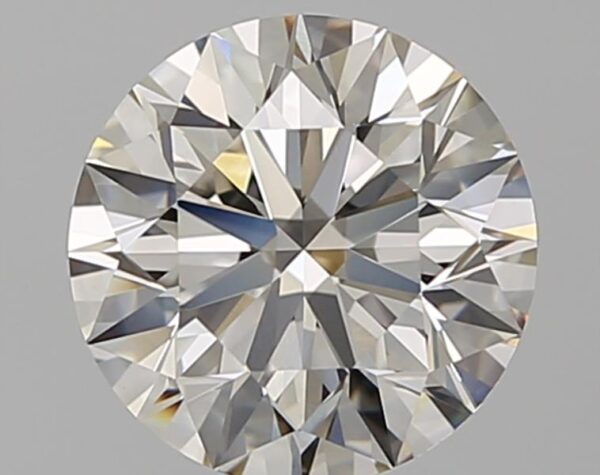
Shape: round
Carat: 2.42
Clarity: VVS1
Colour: L
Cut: EX
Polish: EX
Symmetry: EX
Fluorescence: M
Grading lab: GIA
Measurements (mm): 8.54 x 8.57 x 5.35